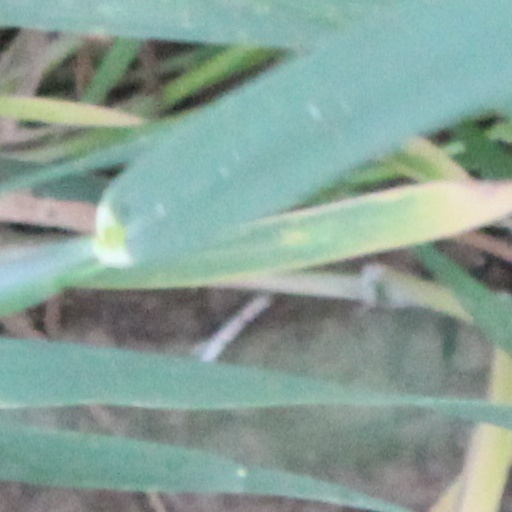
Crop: wheat